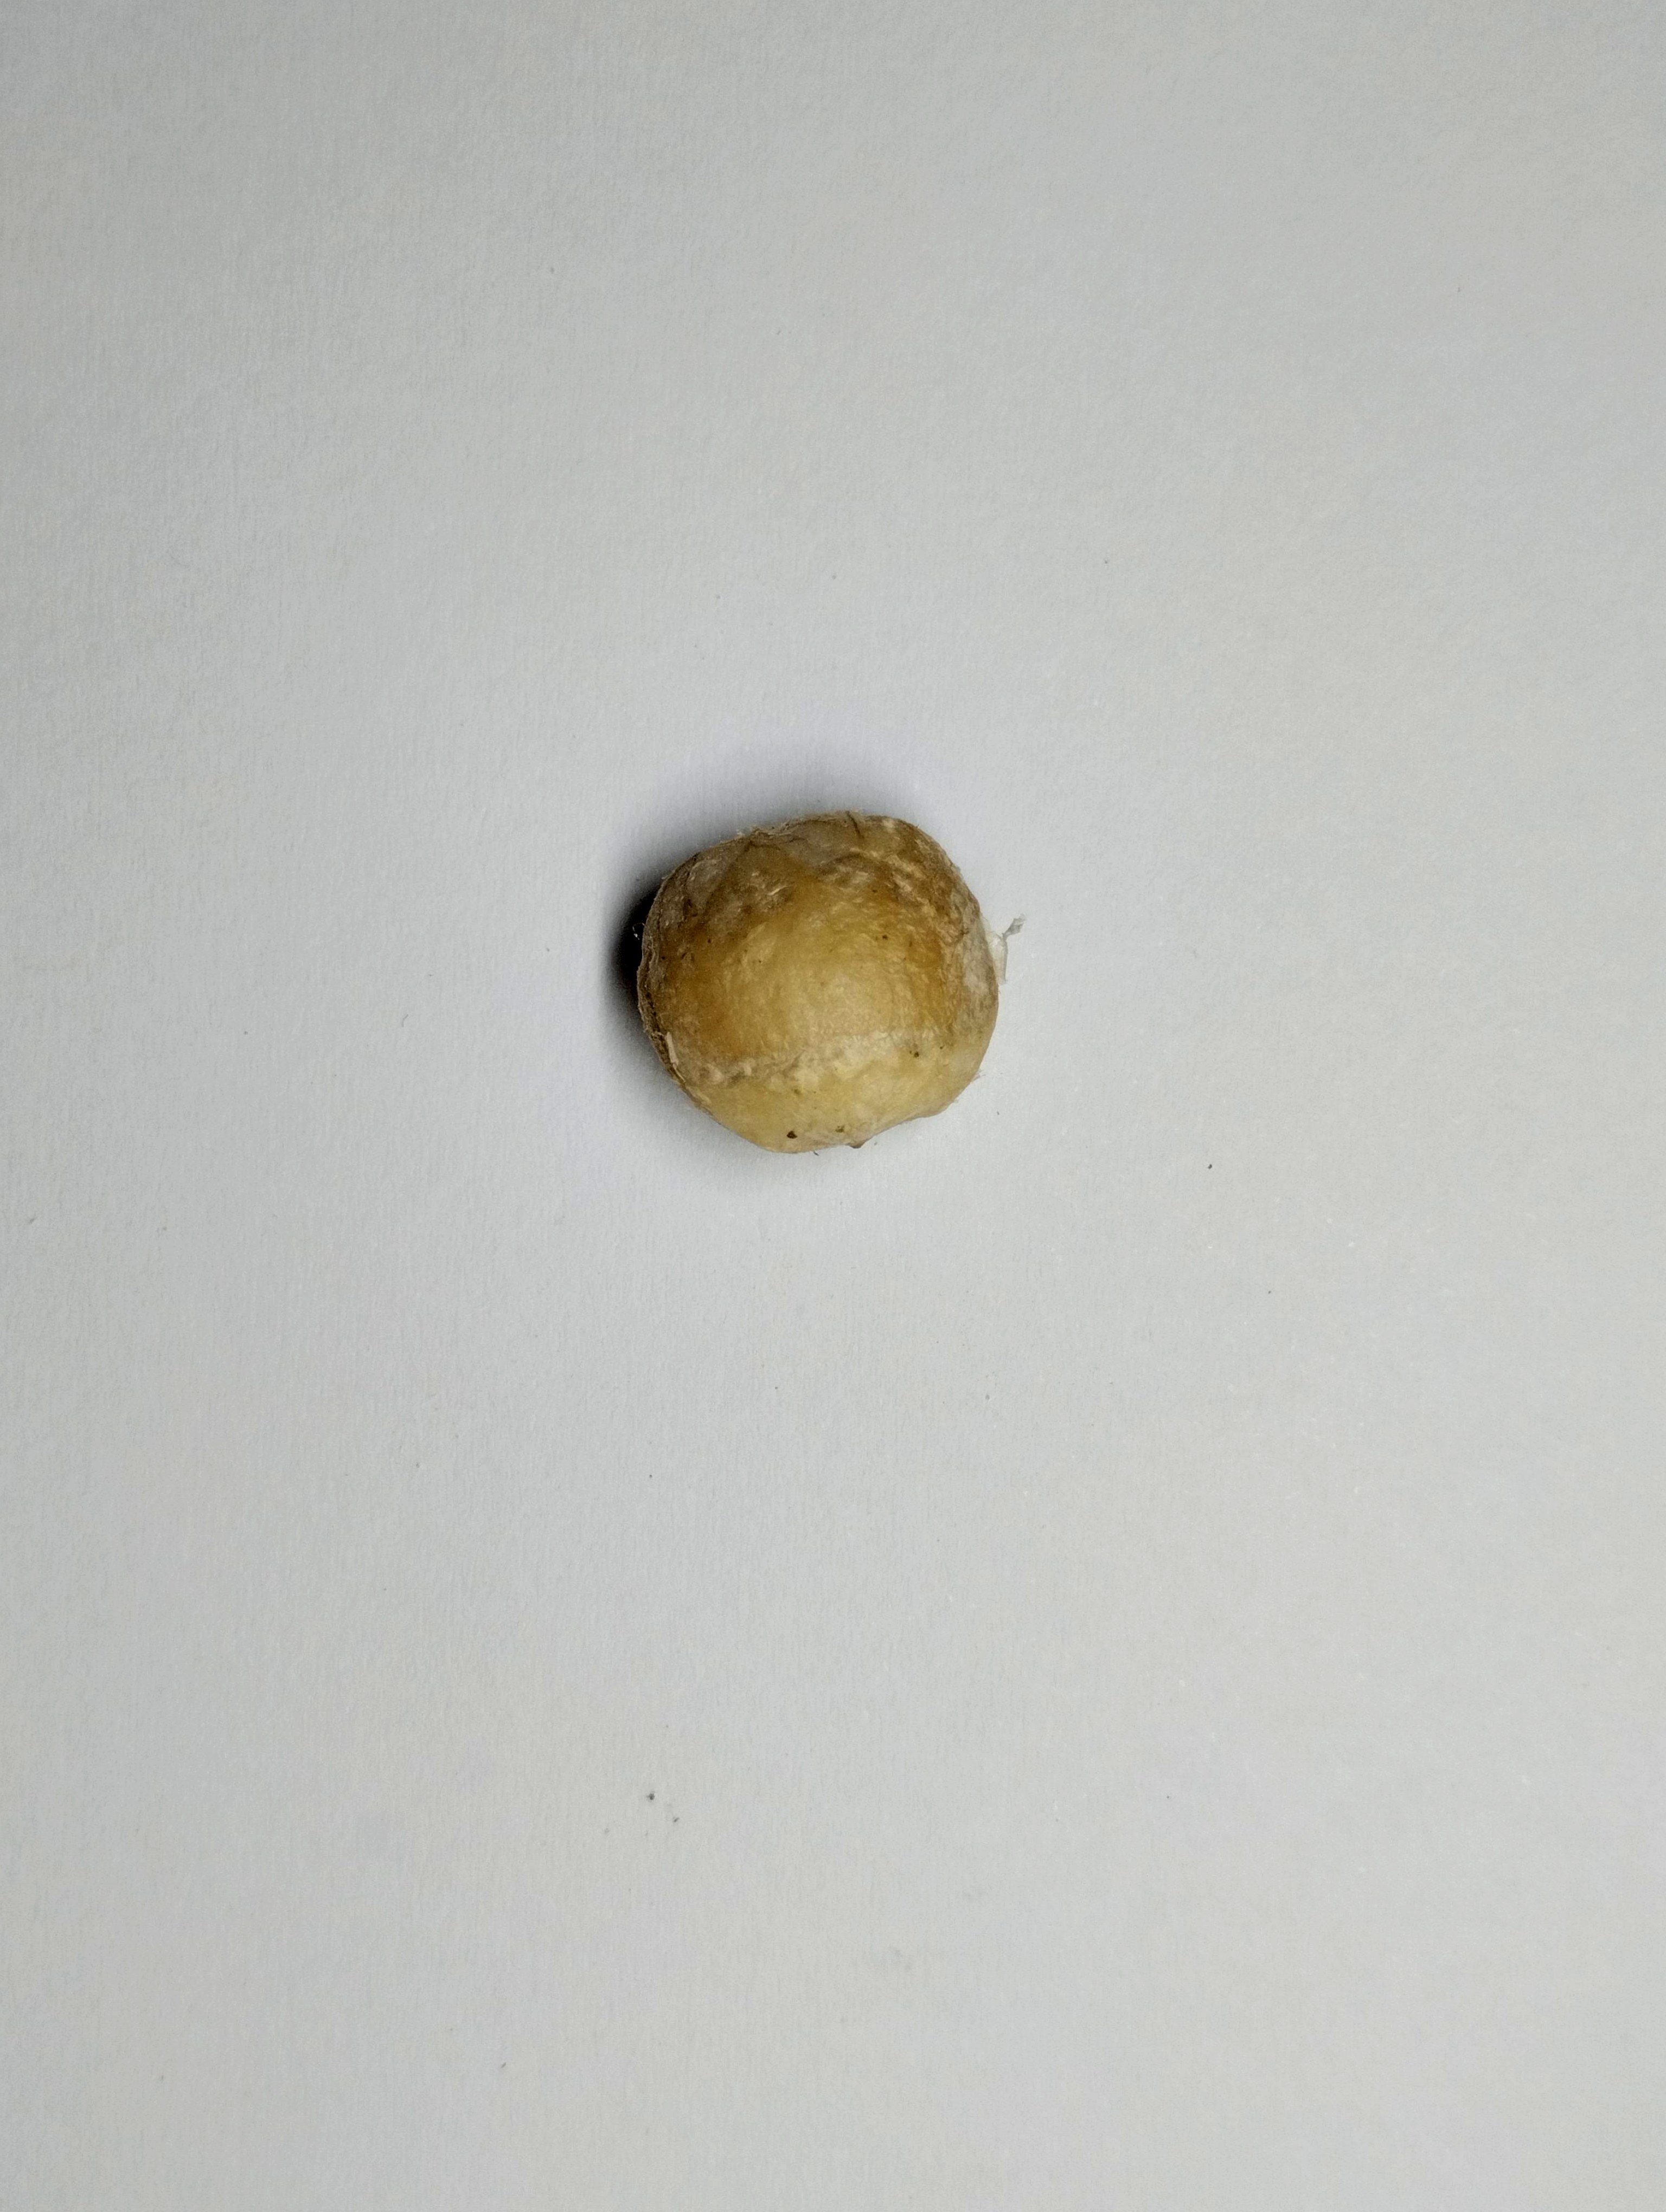
Label: bagus (good seed)